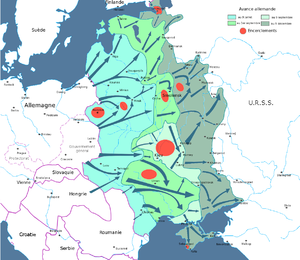
L’opération Barbarossa, nommée en référence à l'empereur Frédéric Barberousse, est le nom de code désignant l'invasion par le IIIᵉ Reich de l'Union soviétique pendant la Seconde Guerre mondiale, à partir du 22 juin 1941.
Le communisme est initialement un ensemble de doctrines politiques, issues du socialisme et, pour la plupart, du marxisme, s'opposant au capitalisme et visant à l'instauration d'une société sans classes sociales, sans salariat et une mise en place d'une totale socialisation économique et démocratique des moyens de production.